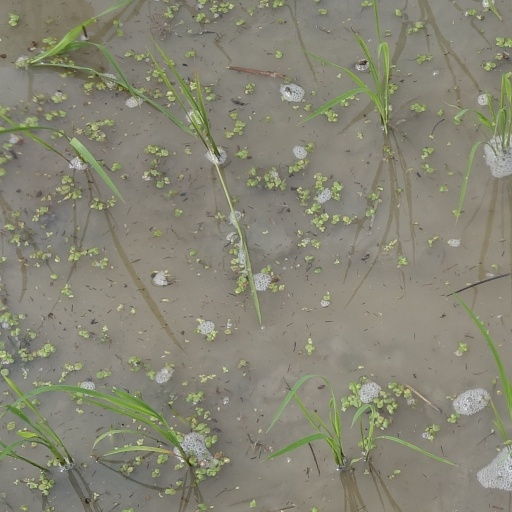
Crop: rice